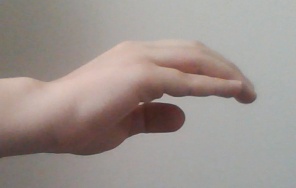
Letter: jeem